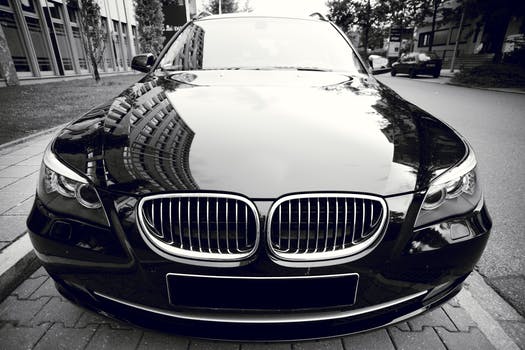
Label: No Watermark